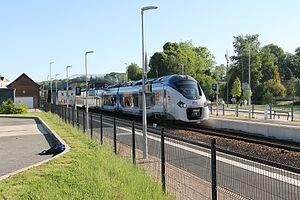
Rame Régiolis Dieppe-Rouen à Auffay en mai 2017.
La ligne de Malaunay - Le Houlme à Dieppe est une ligne ferroviaire française, non électrifiée à écartement standard et à une ou deux voies. Elle relie les villes de Malaunay et de Dieppe, dans le département de la Seine-Maritime. Elle constitue la ligne 350 000 du réseau ferré national.